Joseph Stalin

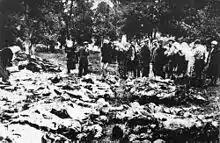
Exhumed mass grave of the Vinnytsia massacre, 1943

In 1929, the Politburo announced the mass collectivisation of agriculture, establishing both "kolkhoz" collective farms and "sovkhoz" state farms. Although officially voluntary, many peasants joined the collectives out of fear they would face the fate of the kulaks. By 1932, about 62% of households involved in agriculture were part of collectives, and by 1936 this had risen to 90%. Many collectivised peasants resented the loss of their private farmland, and productivity slumped. Famine broke out in many areas, with the Politburo frequently being forced to dispatch emergency food relief. Armed peasant uprisings broke out in Ukraine, the North Caucasus, Southern Russia, and Central Asia, reaching their apex in March 1930; these were suppressed by the army. Stalin responded with an article insisting that collectivisation was voluntary and blaming violence on local officials. Although he and Stalin had been close for many years, Bukharin expressed concerns and regarded them as a return to Lenin's old "war communism" policy. By mid-1928, he was unable to rally sufficient support in the party to oppose the reforms; in November 1929, Stalin removed him from the Politburo.